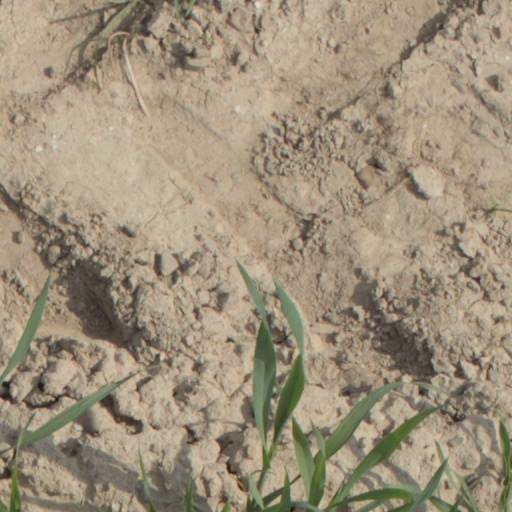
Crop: wheat